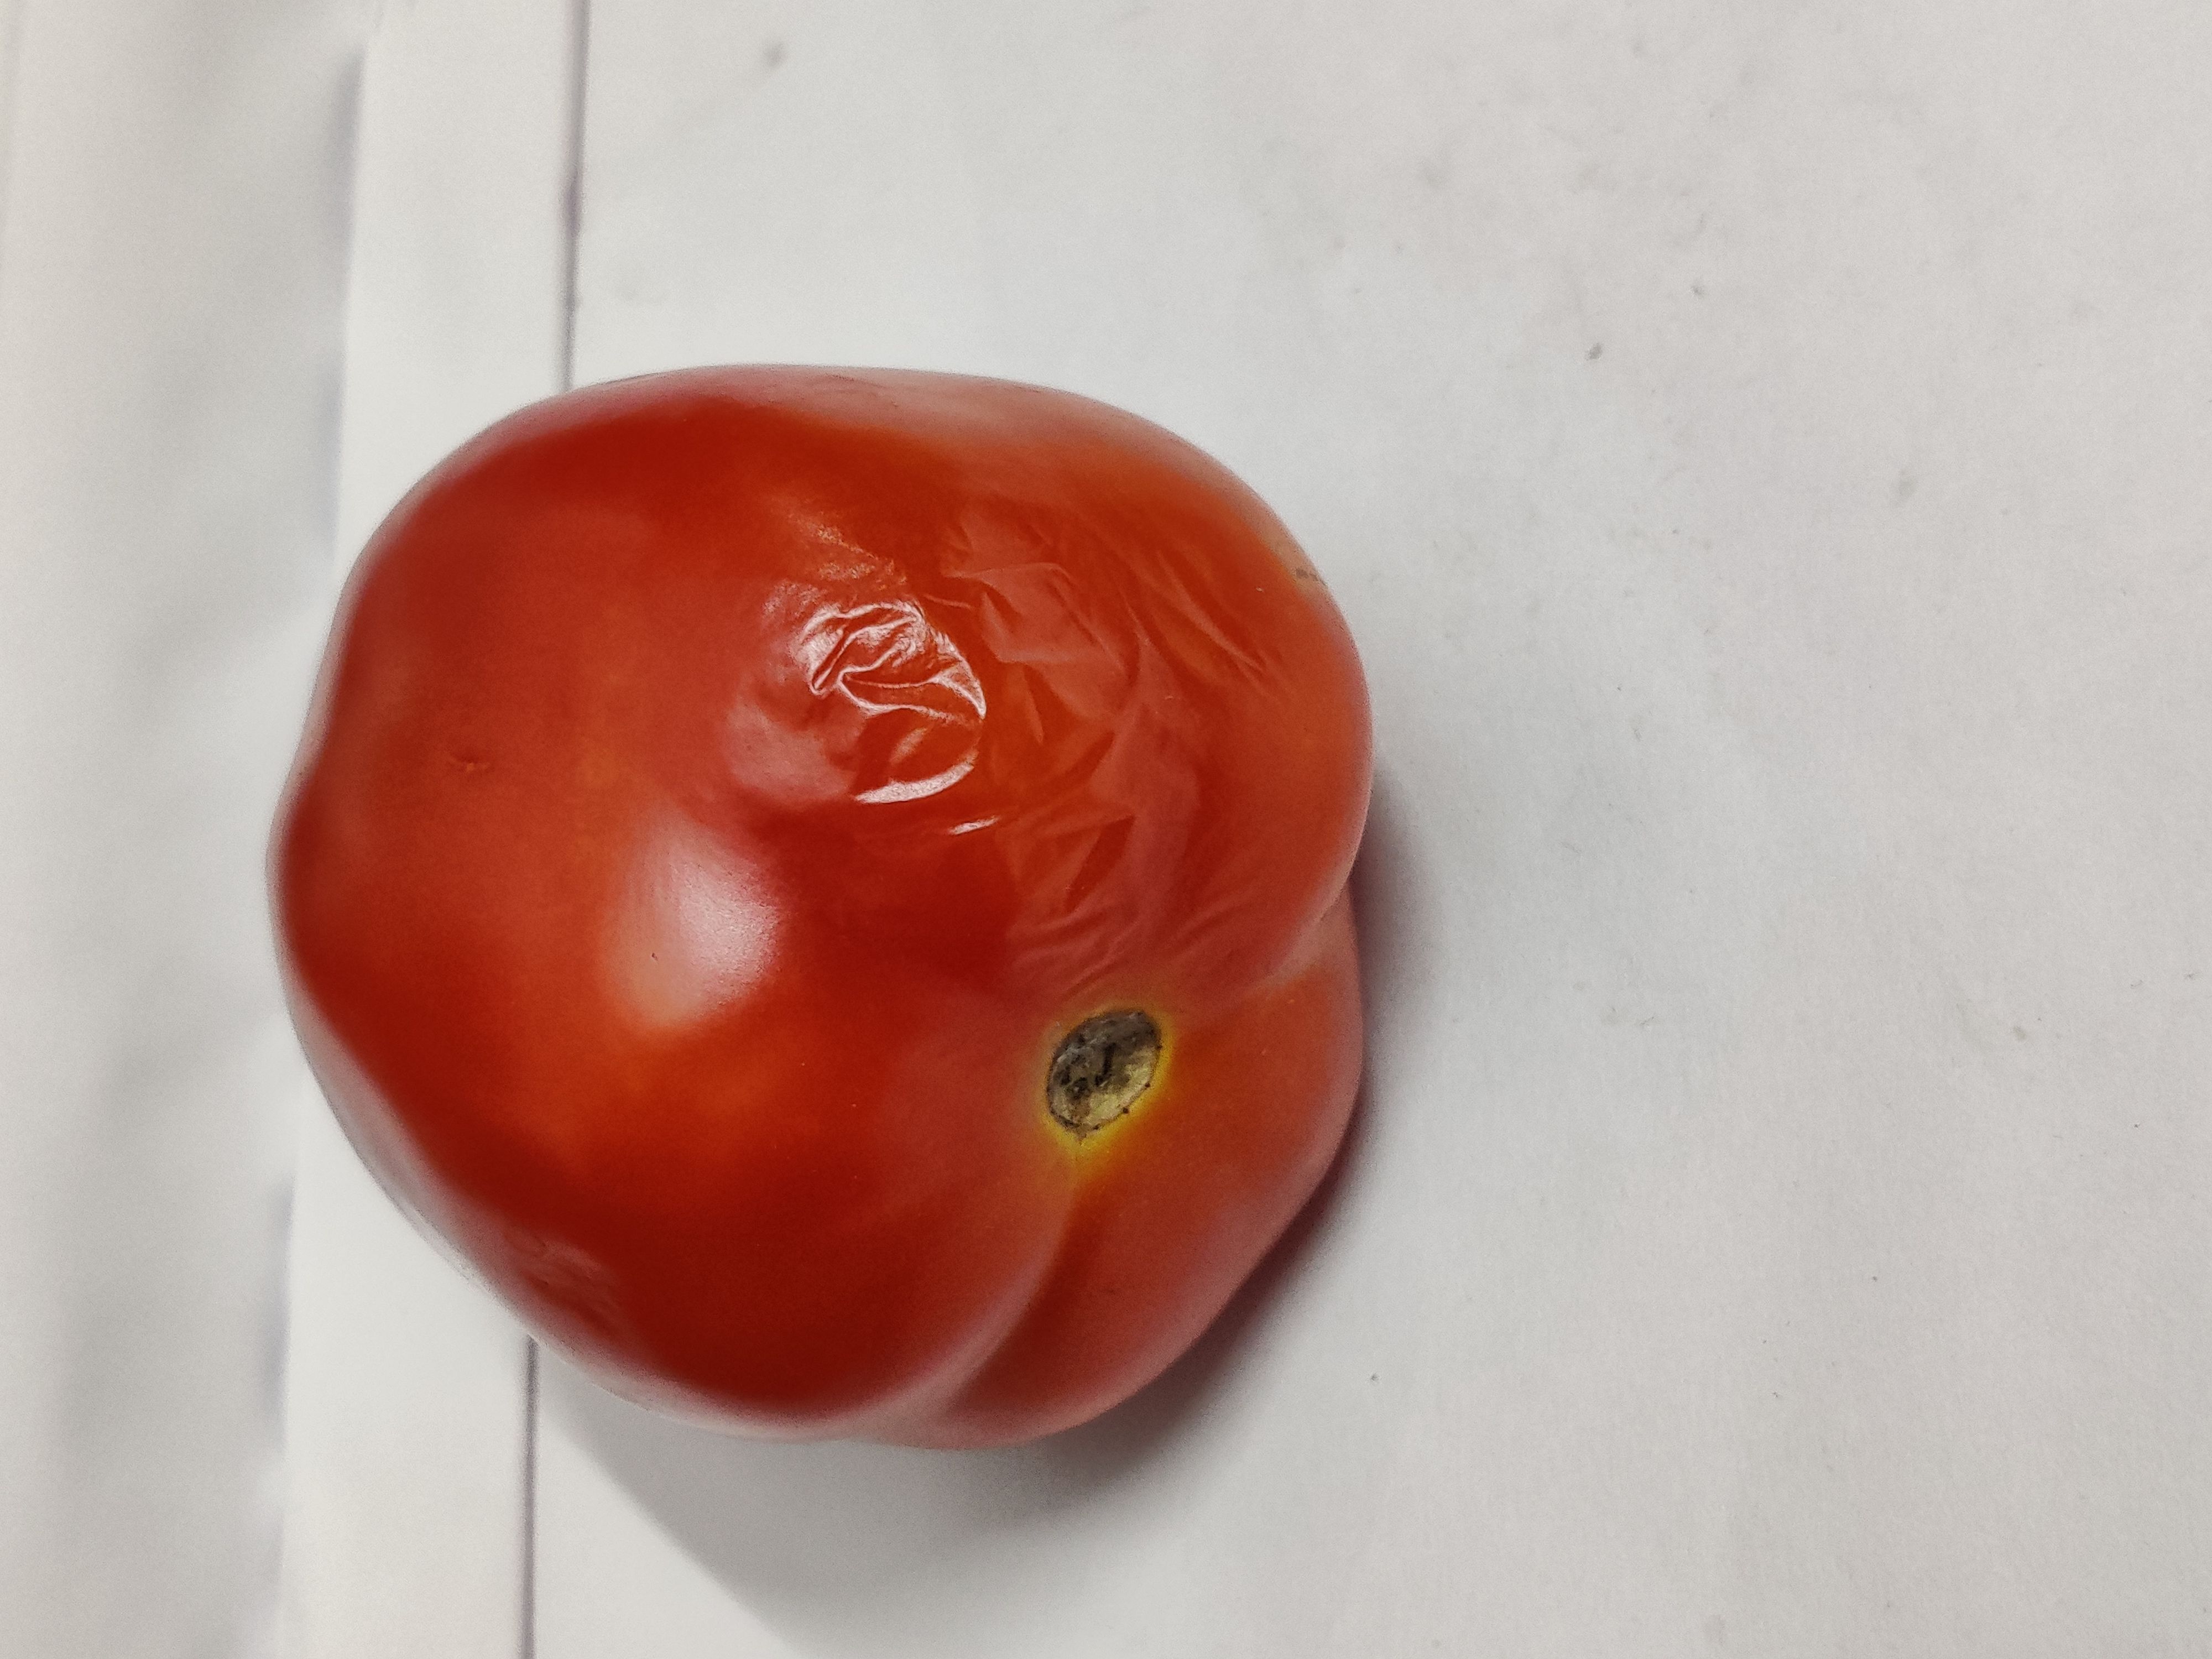
Fruit: tomatoes
Grade: 3rd-grade